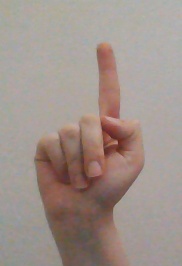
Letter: bb